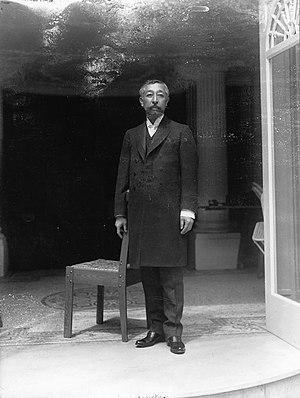
Photographie: Le prince Fushimi, fils du mikado du Japon, Maison Hugh Allan, Montréal, QC, 1907
La maison Ravenscrag est une maison bourgeoise située dans le quartier du Mille carré doré de l'arrondissement Ville-Marie à Montréal au Canada.